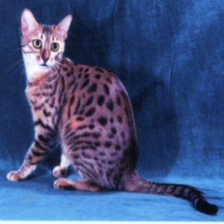
Species: cat
Breed: Egyptian Mau